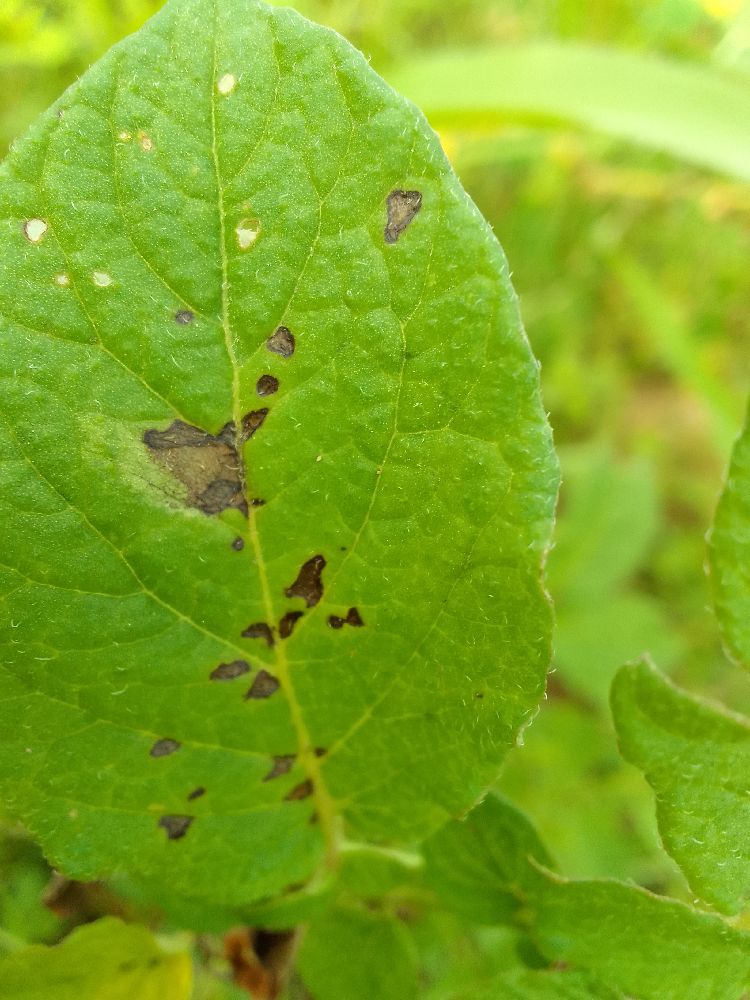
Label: Early blight